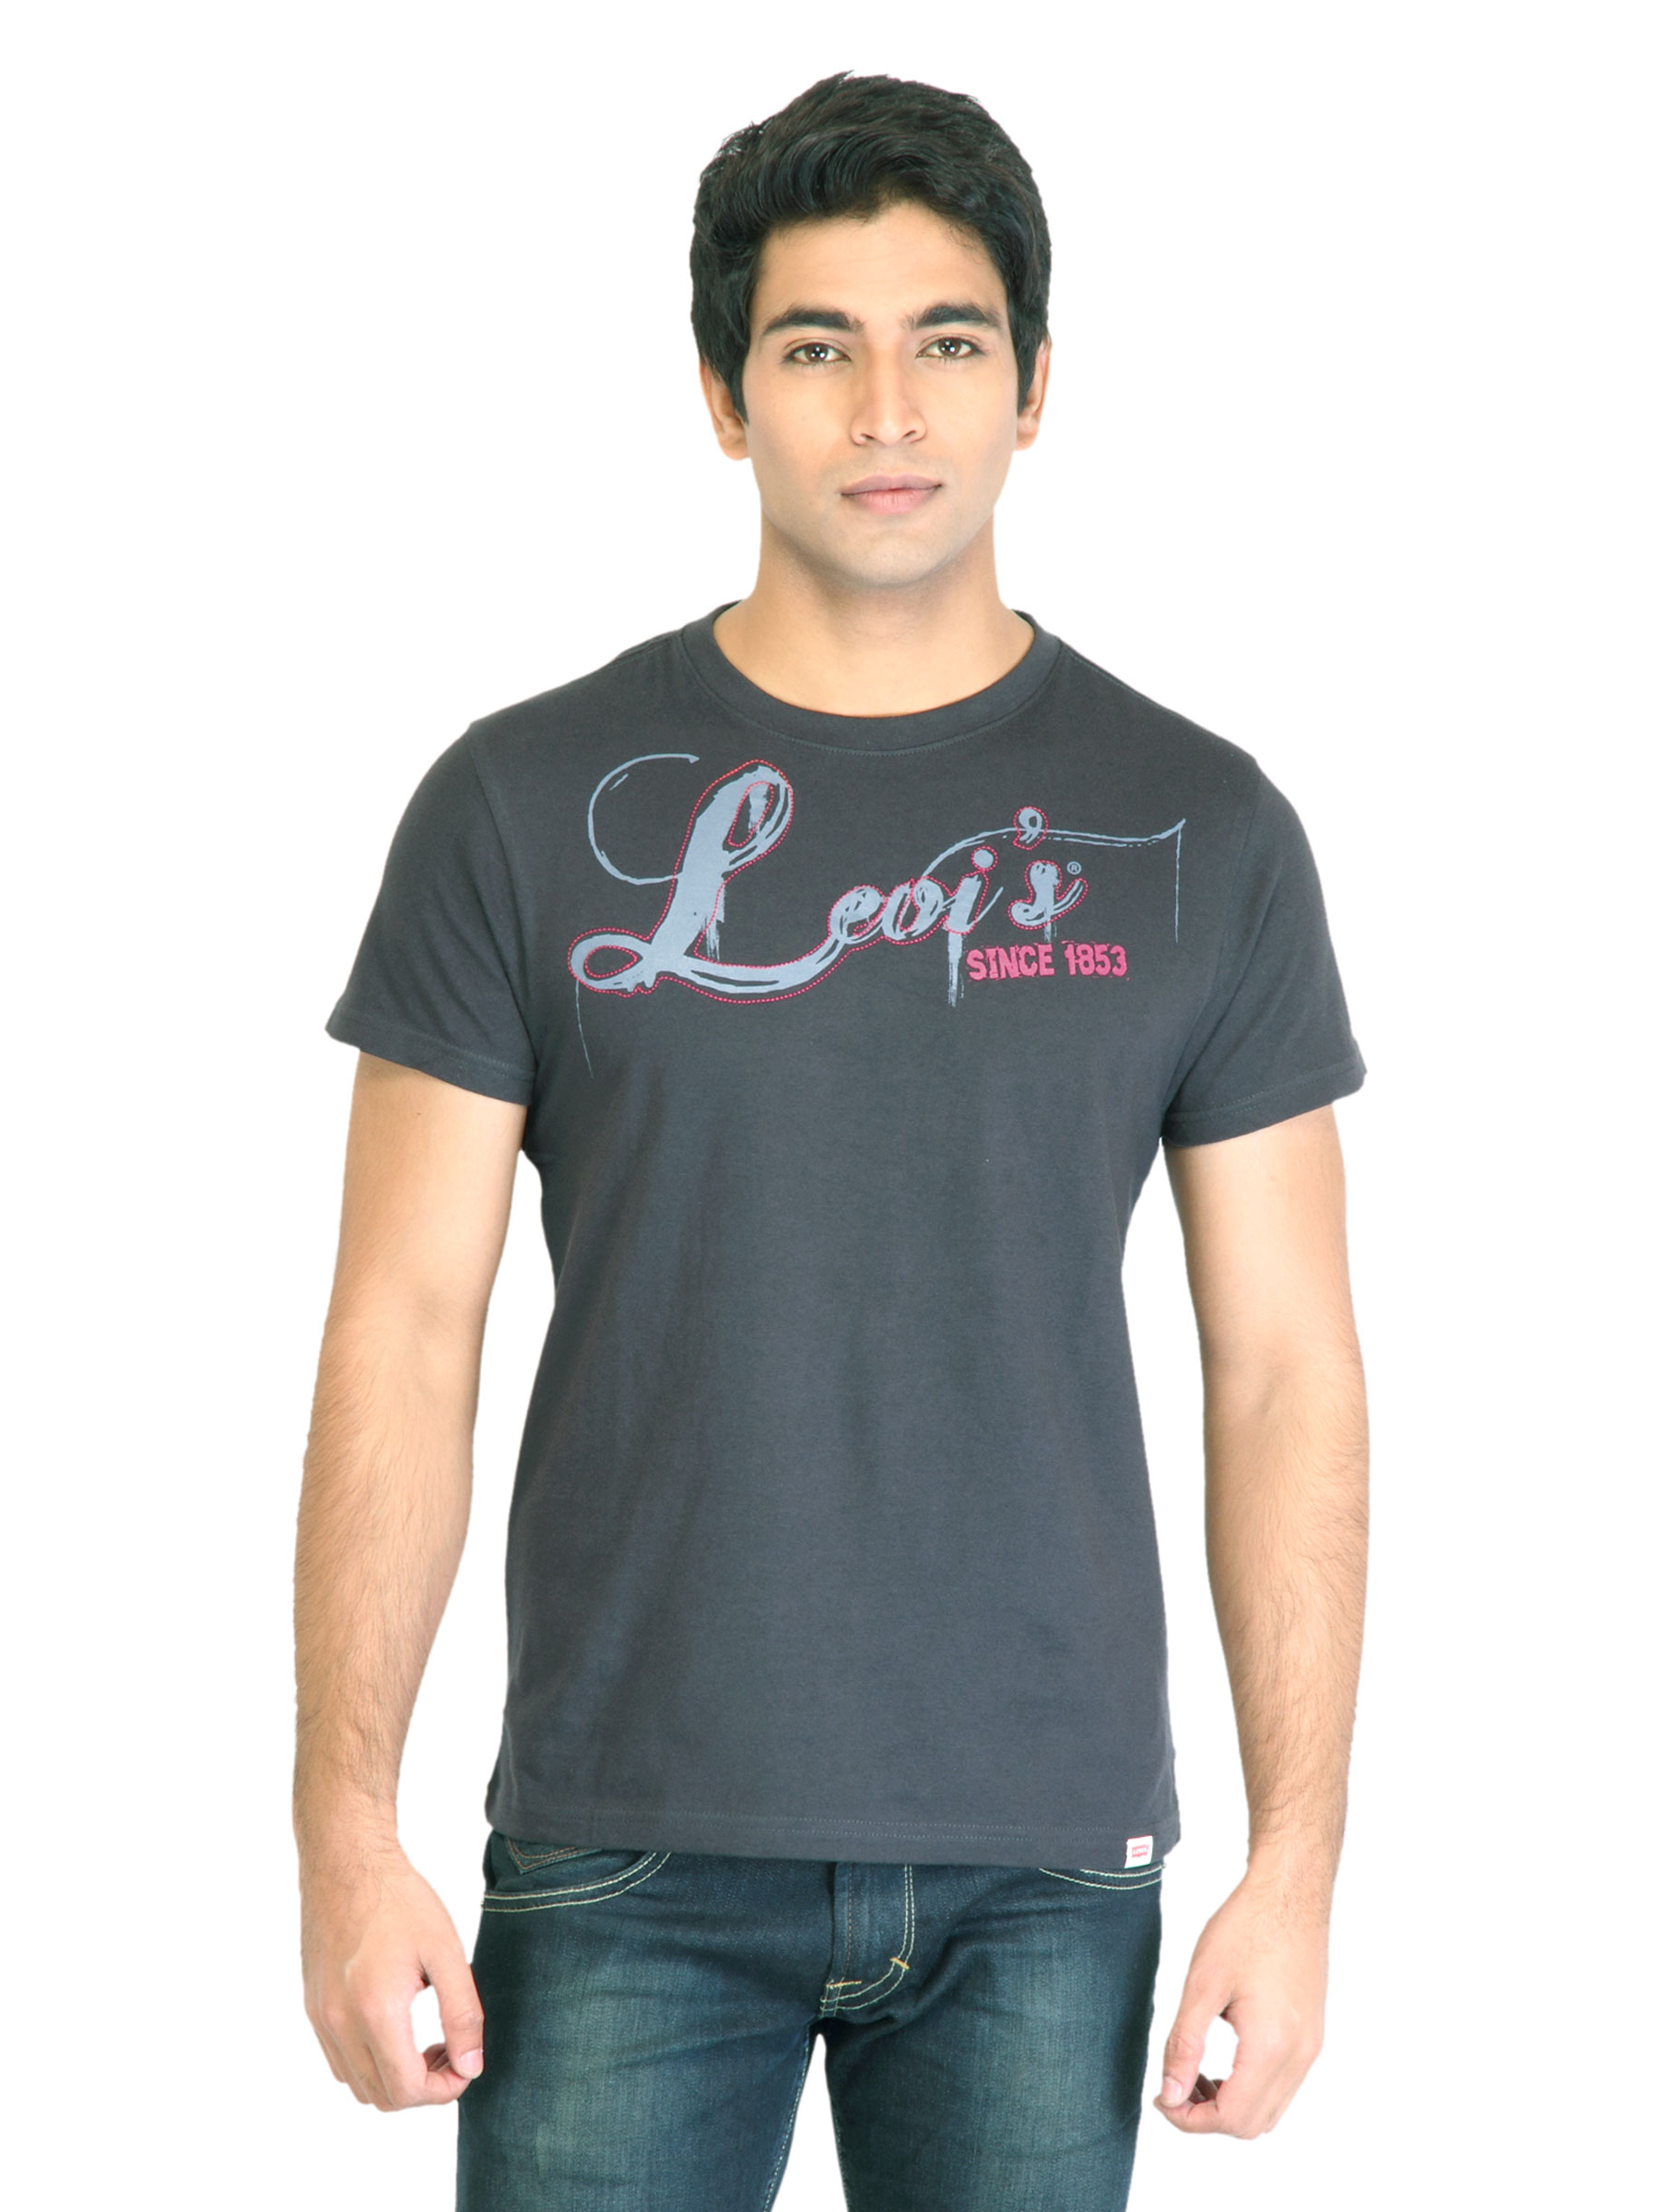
Levi's Men Printed Charcoal Tshirts
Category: Apparel / Topwear / Tshirts
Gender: Men
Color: Charcoal
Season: Fall 2011
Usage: Casual